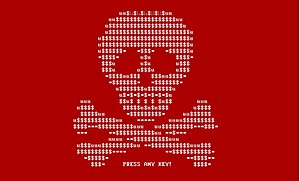
Ransomware
Screenshot efter angreb af Petya
Ransomware er en type malware, der bruges til at afpresse ejeren af den inficerede enhed til at betale løsepenge for at få adgang til sine egne data igen. Ordet er et portmanteau af de engelske ord “ransom” og “software”.